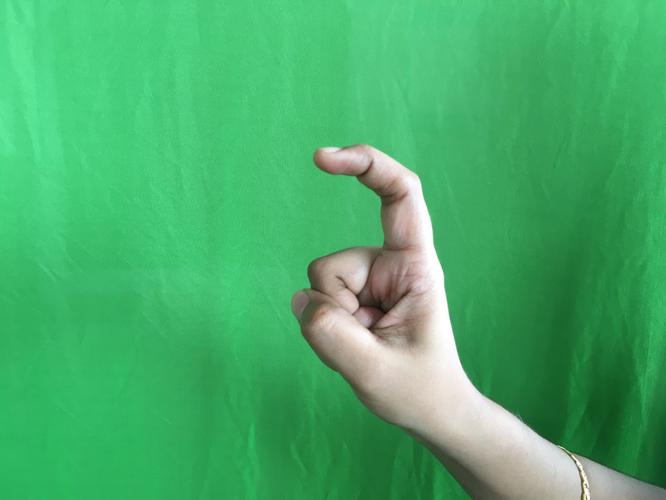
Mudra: Tamarachudam
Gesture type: single_hand